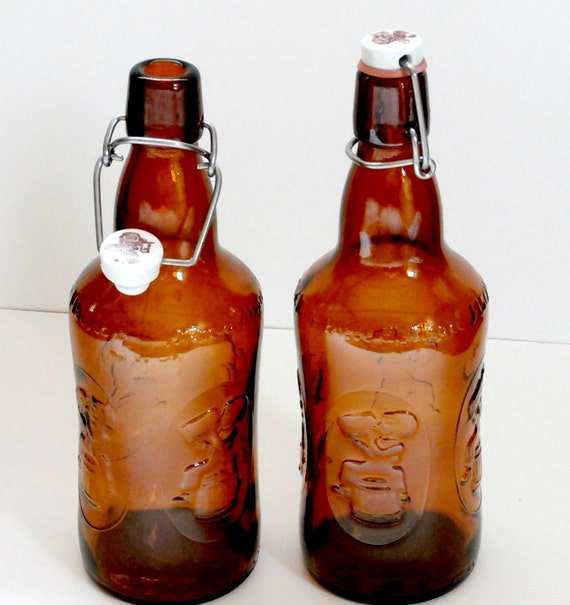
Waste category: glass